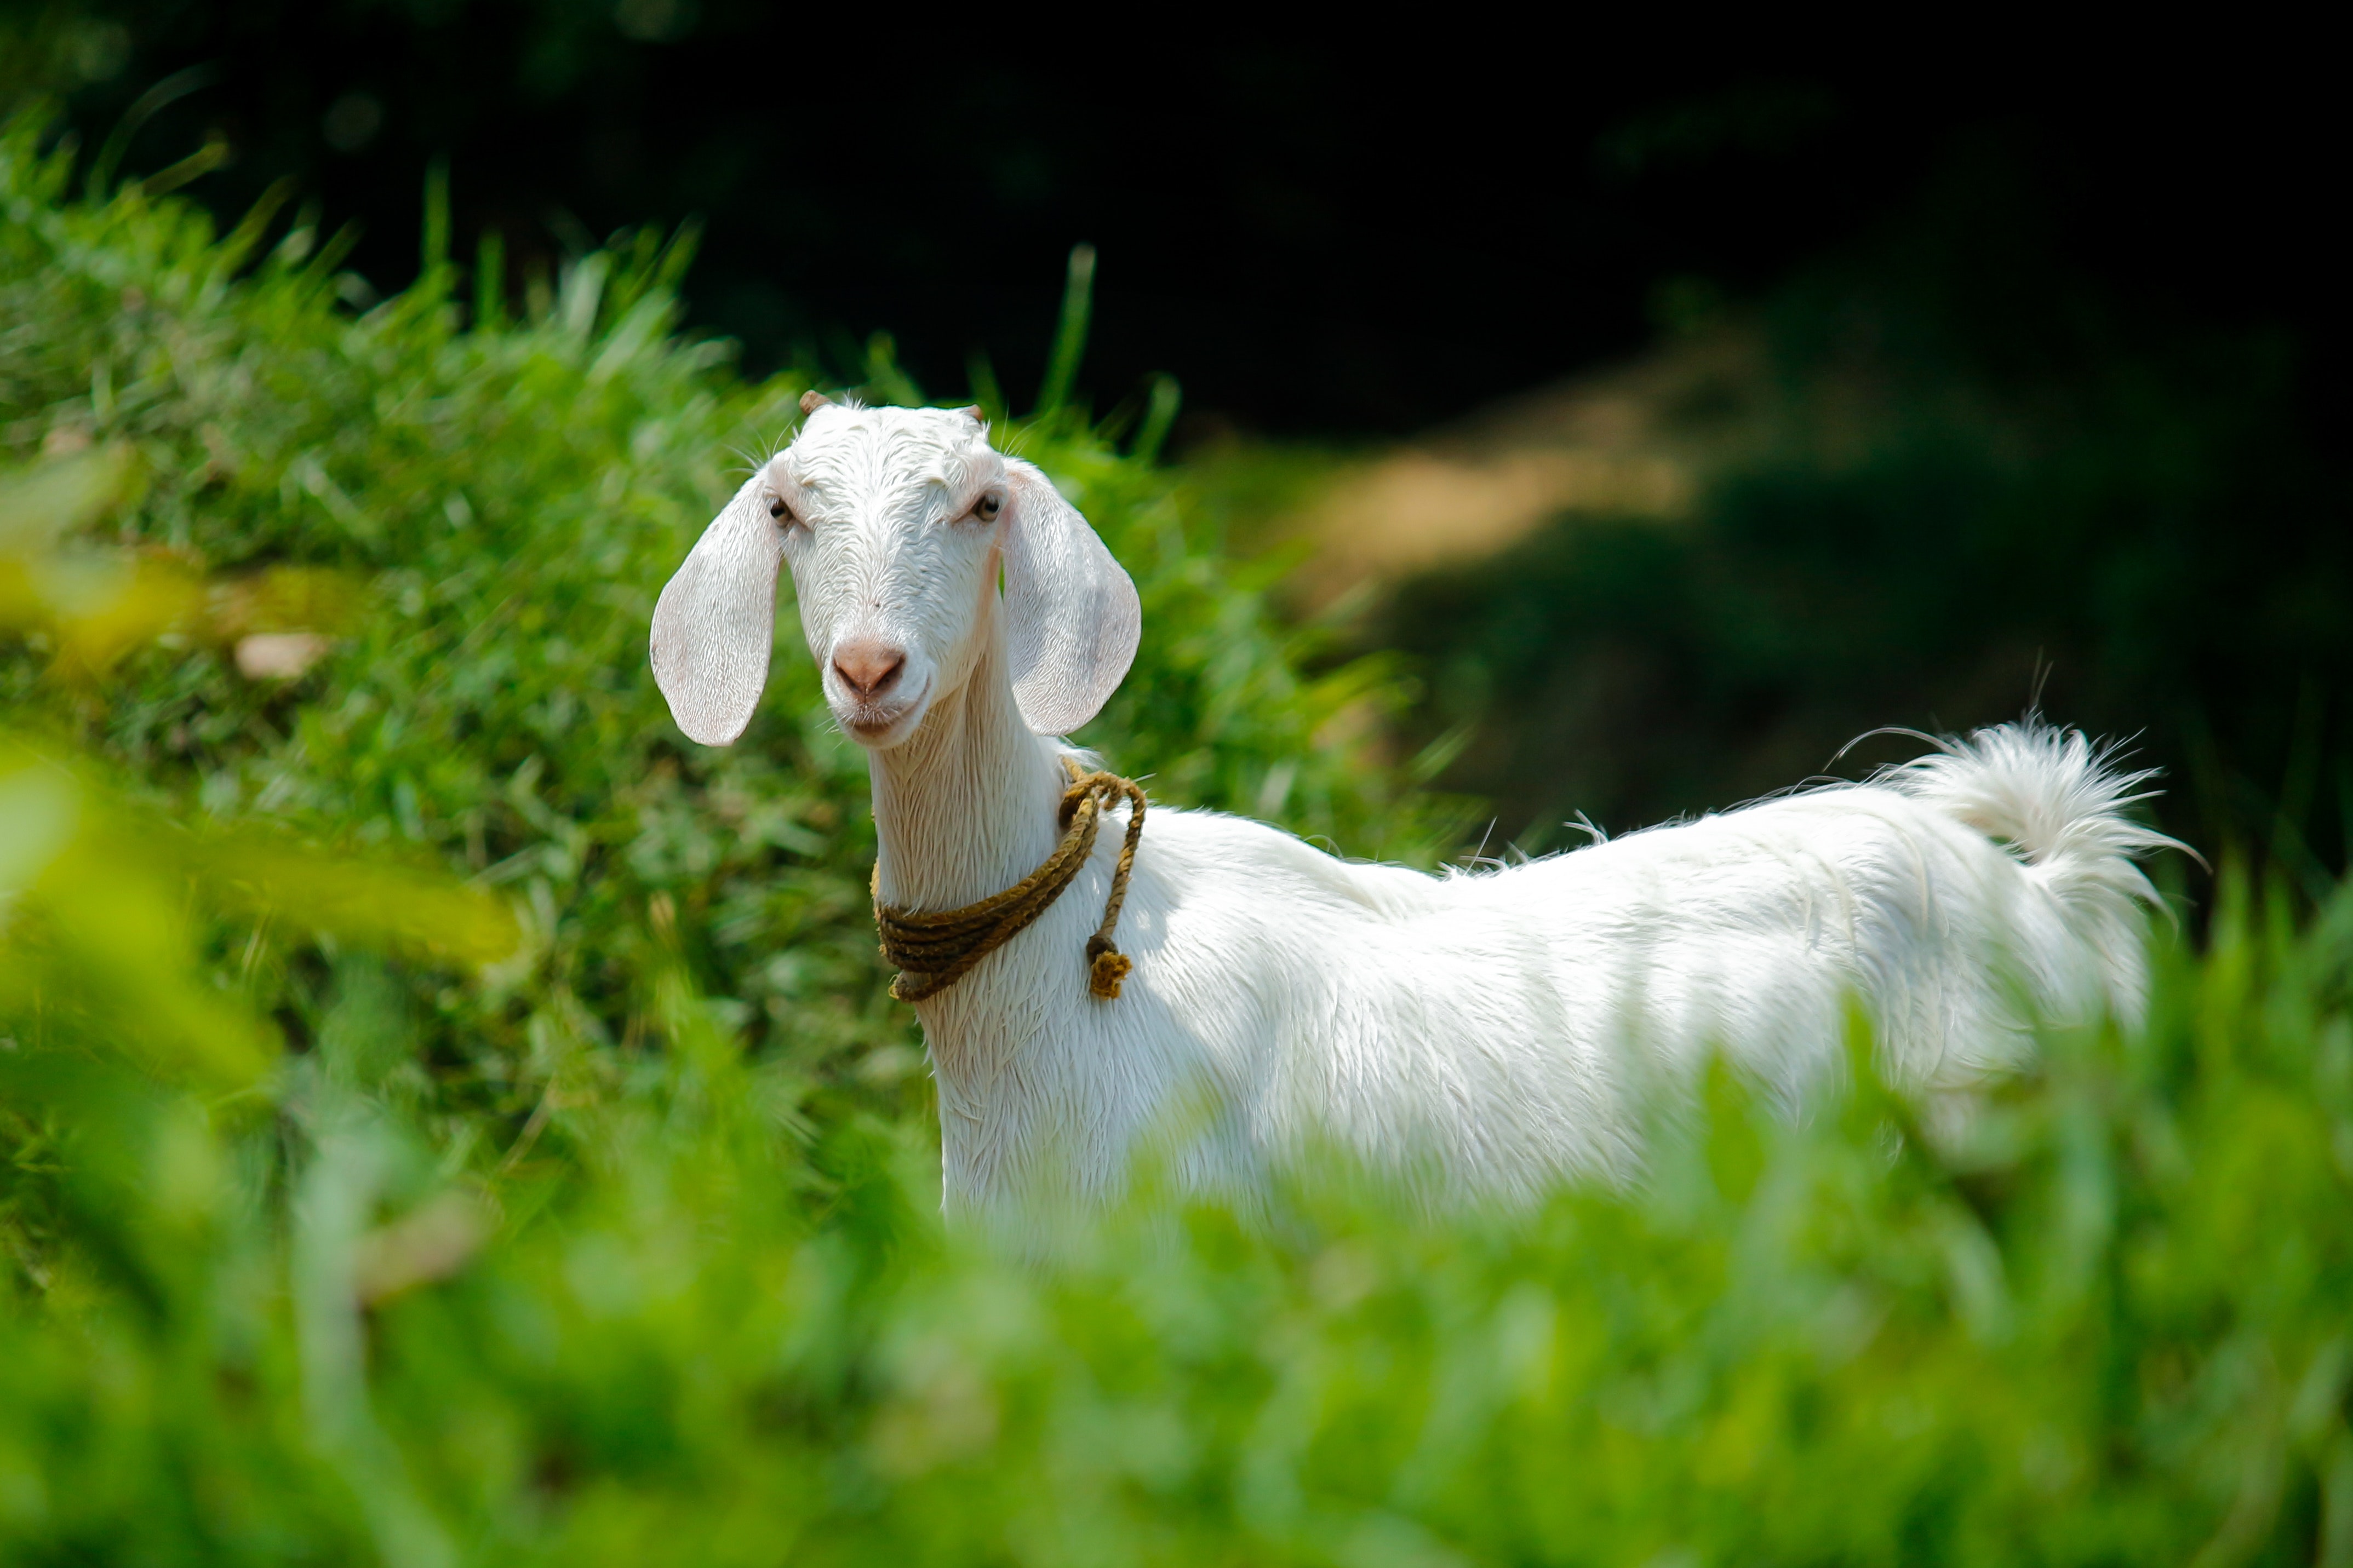
goats, goat, grass, cow goat family, pasture, wildlife, livestock, plant, ear, meadow, goat antelope